2-8-0

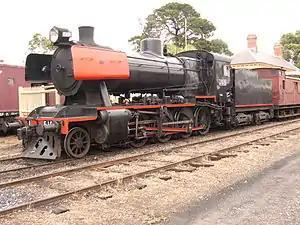
Victorian Railways J class No. J 515

The first 2-8-0 engines in private service on the Midland Railway of Western Australia arrived in 1912. These were gauge locomotives. The five in the class operated until 1958. All were gone by 1963.